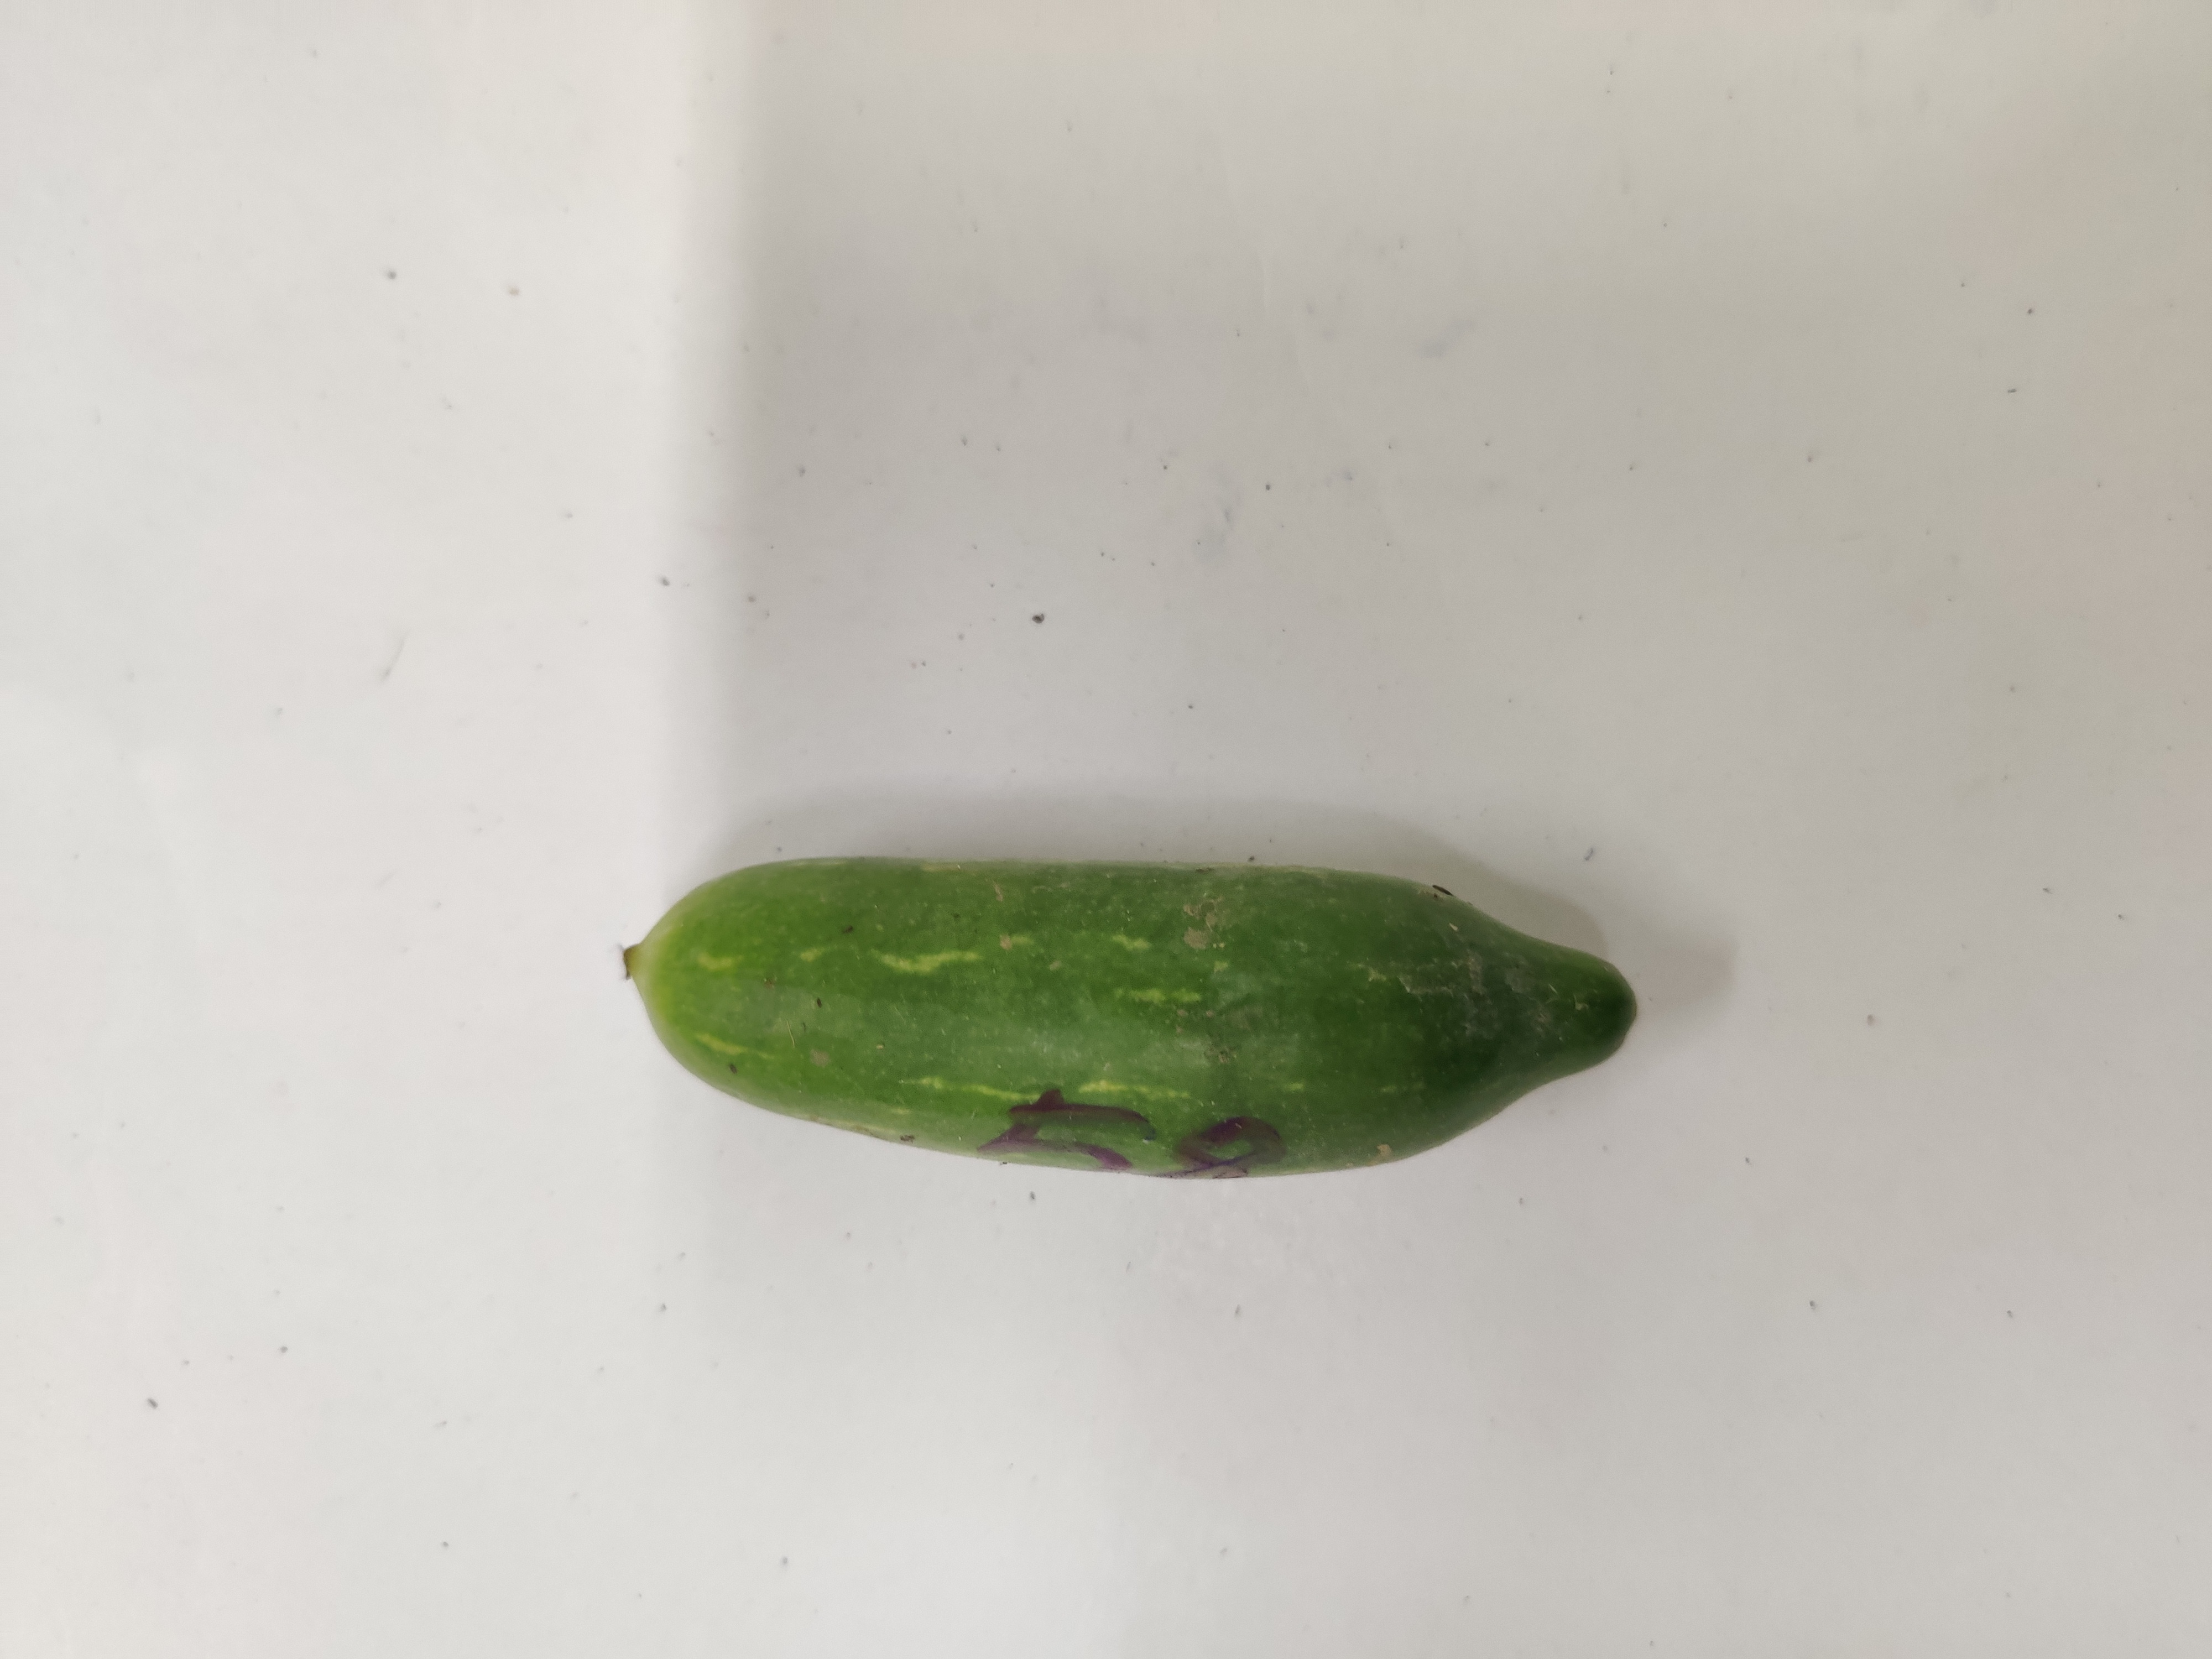
Crop: Ivy Gourd
Condition: Fresh